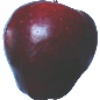
Label: Apple Red Delicious 1